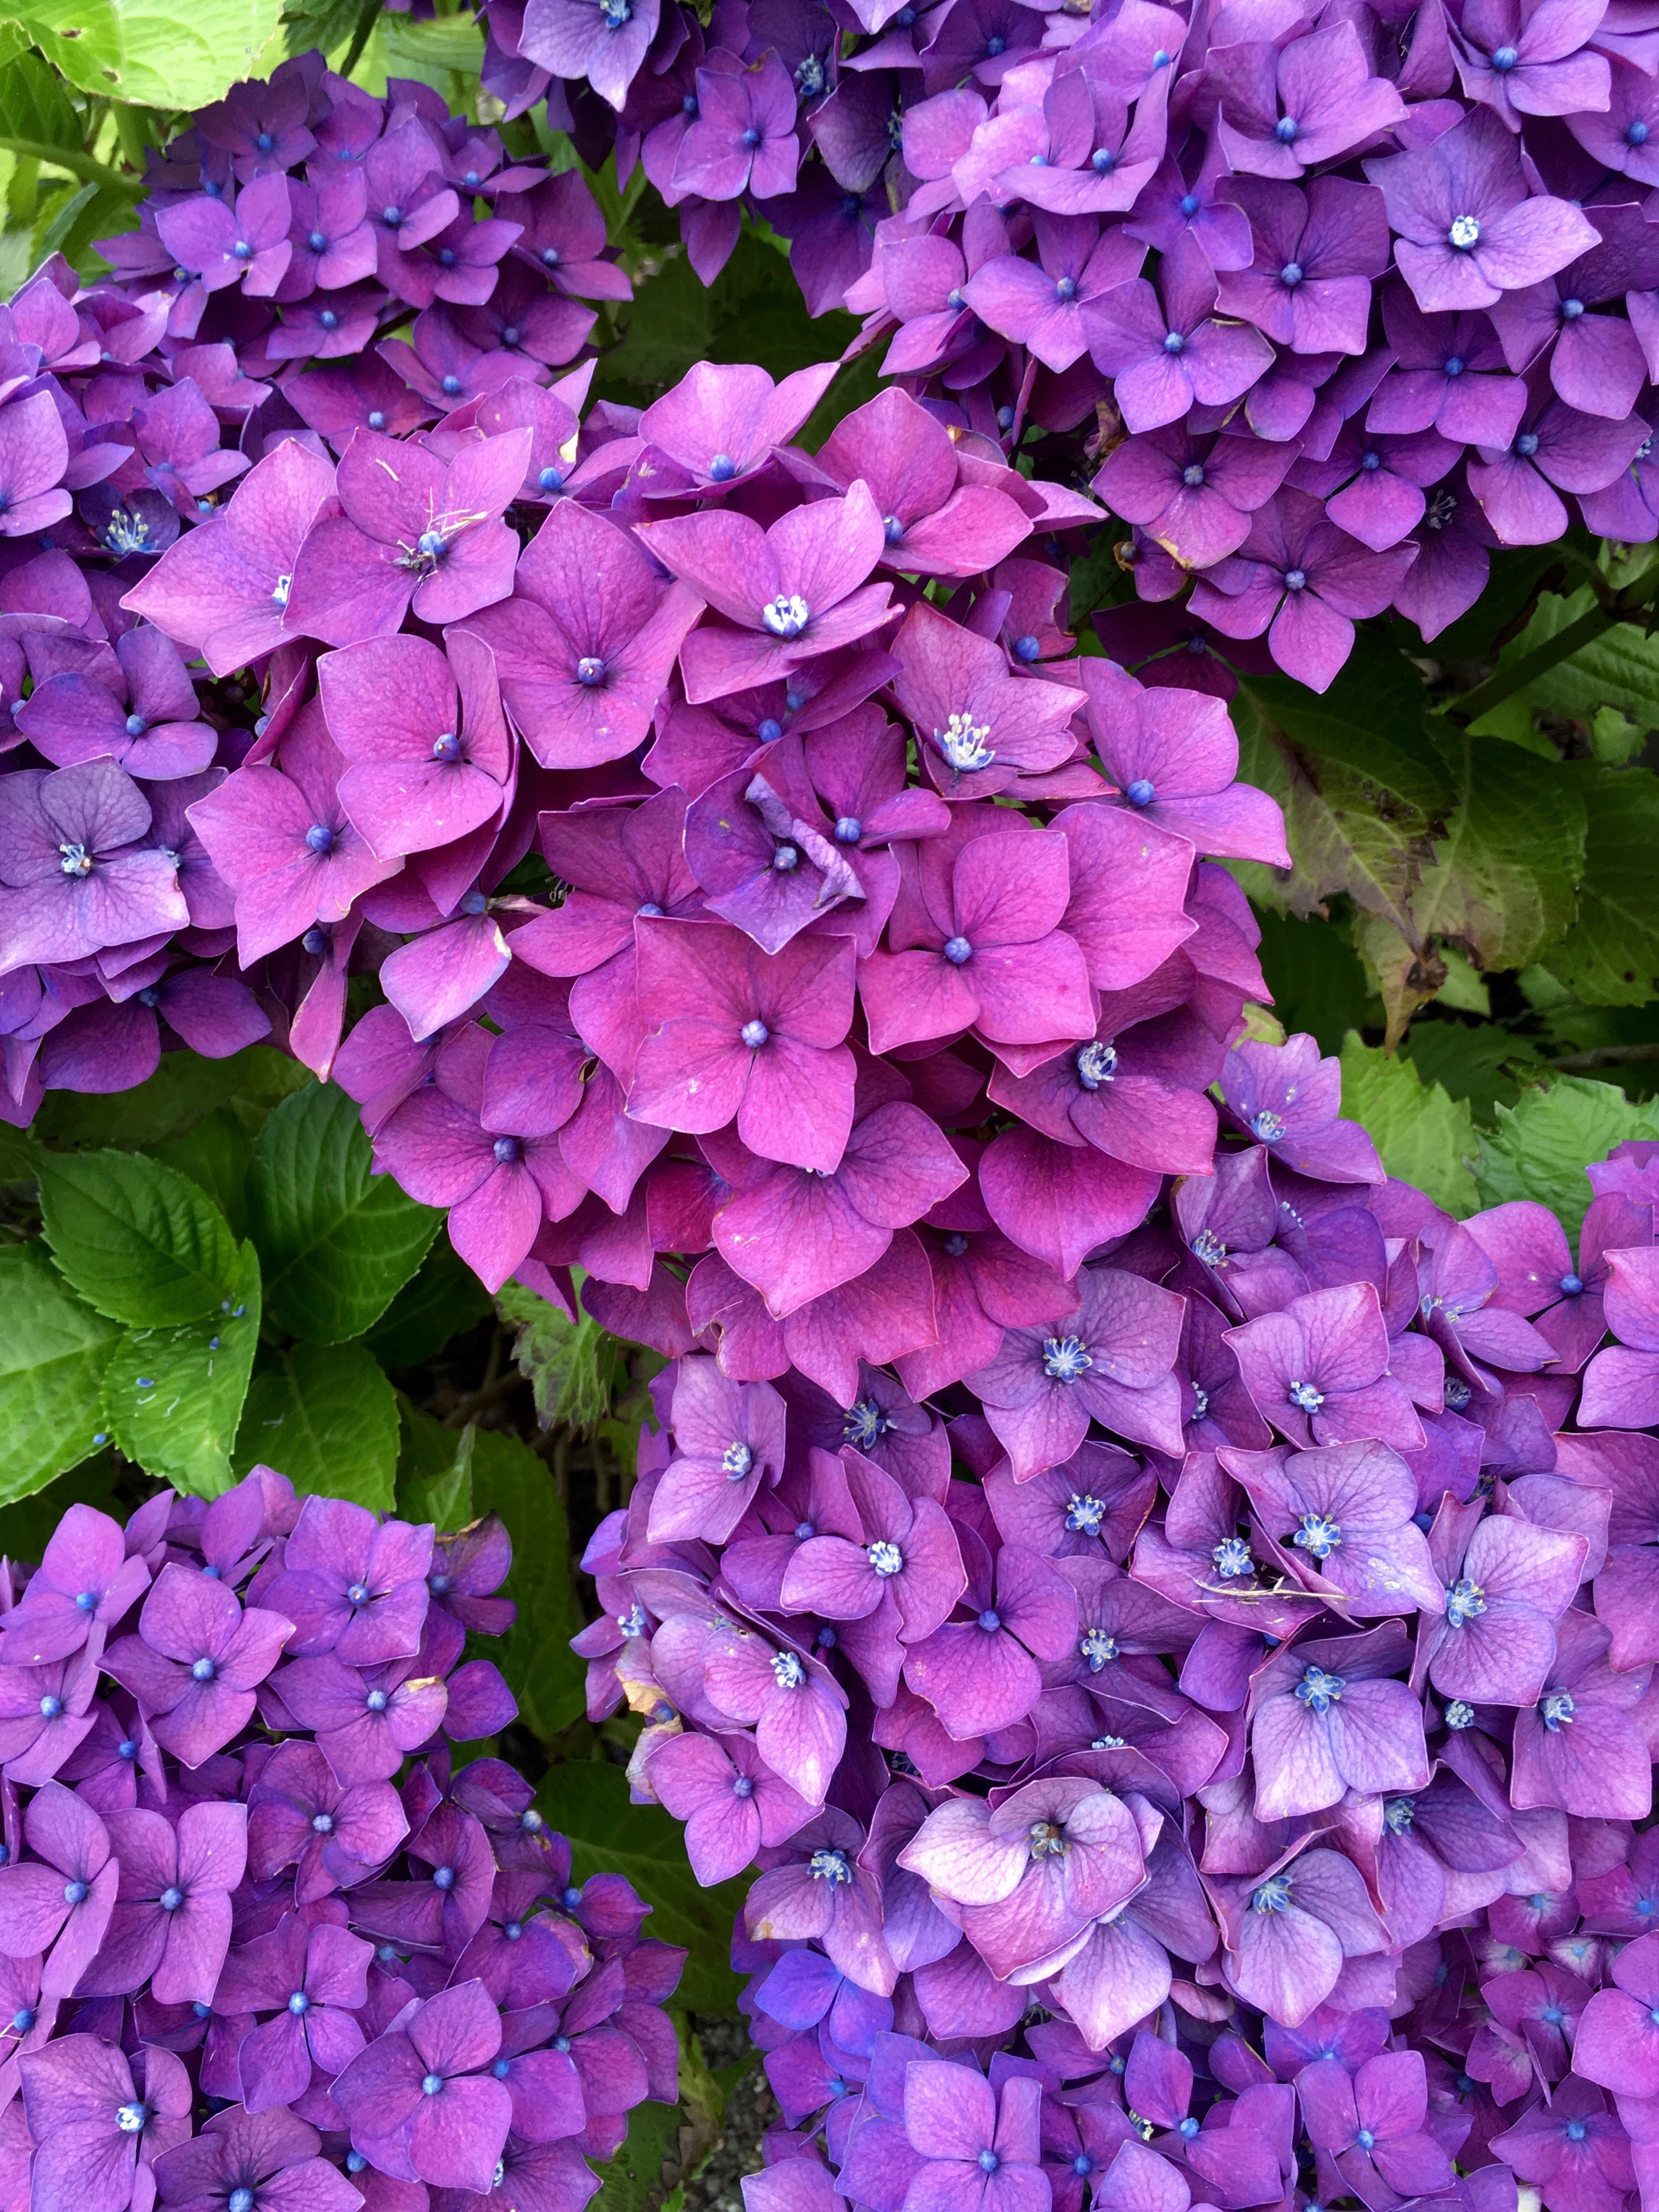
plant, flower, purple, petal, bouquet, decoration, botany, flora, hydrangea, violet, flowering plant, hydrangeaceae, cornales, annual plant, land plant, hydrangea serrata